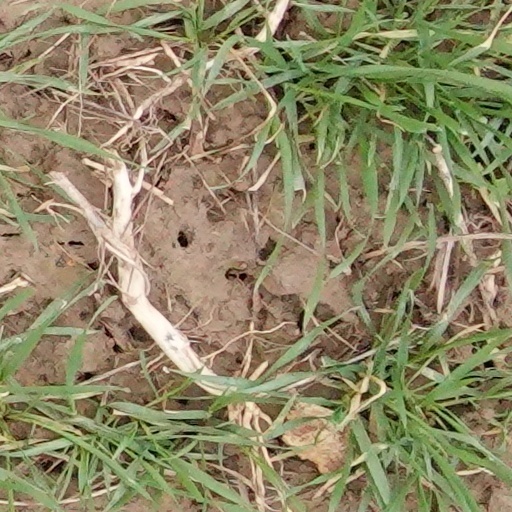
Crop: wheat